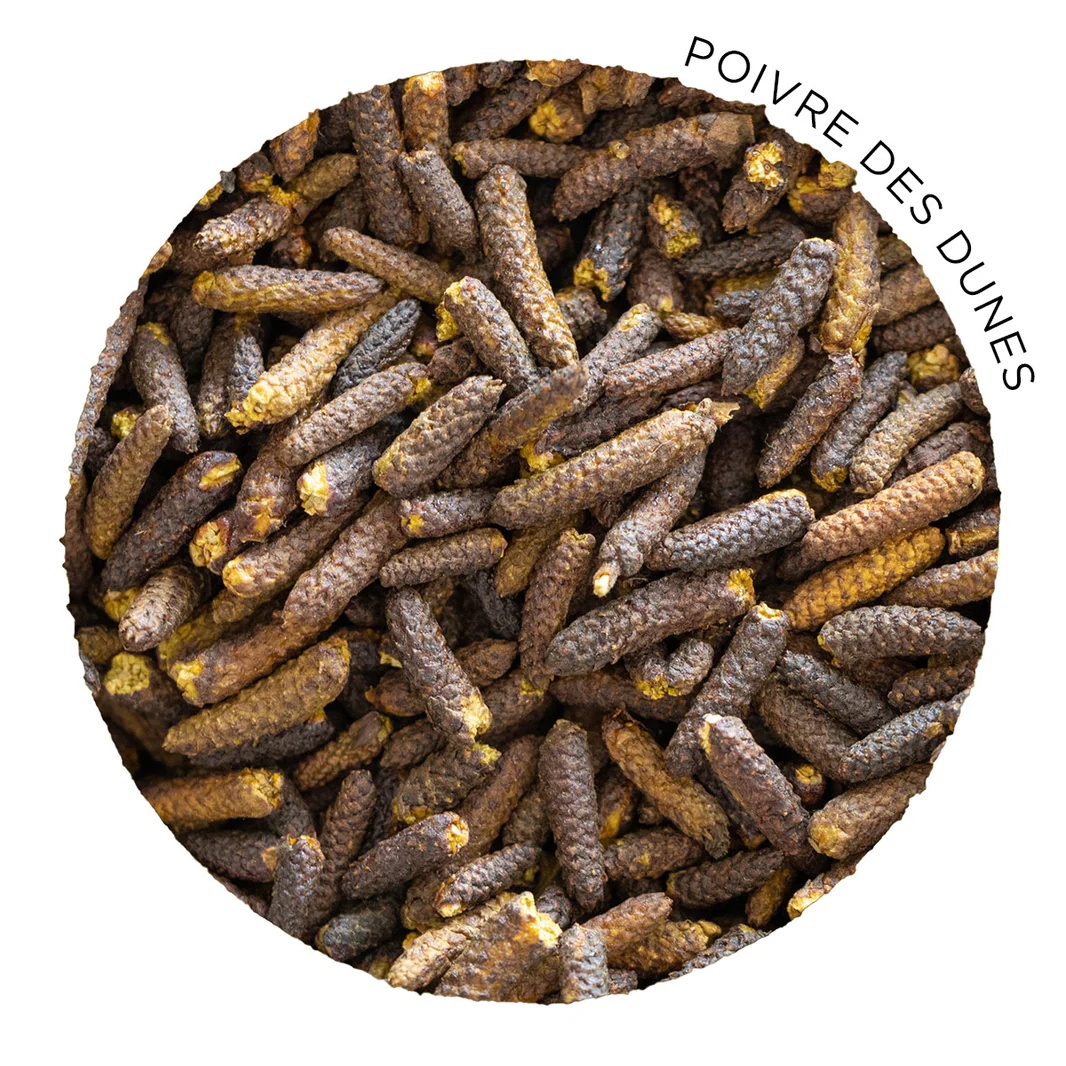
Café Boréal Au Poivre Des Dunes 125 G
Le poivre des dunes, également connu sous le nom de poivre crispé, est en réalité le châton mâle d'une variété d'aulne crispé (Alnus crispa). Cet arbuste pousse dans les régions tempérées de l'hémisphère nord, notamment dans les zones humides et boisées du Canada. Les chatons sont réalisés dans les périodes de grands froids afin d'en limiter l'aspect résineux. Ils sont ensuite séchés et utilisés comme apprentissage.
Brand: Épices Guerrier
Category: Food, Beverages & Tobacco > Food Items > Seasonings & Spices > Pepper